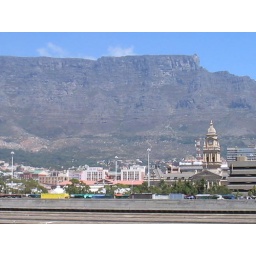
table mountain in the background...